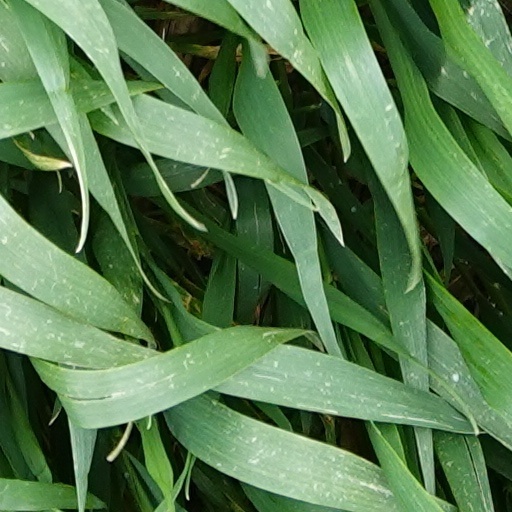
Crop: wheat